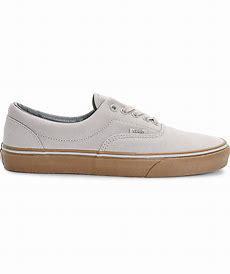
Brand: Vans
Model: Era Skate